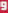
Number: 9